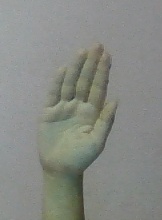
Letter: seen